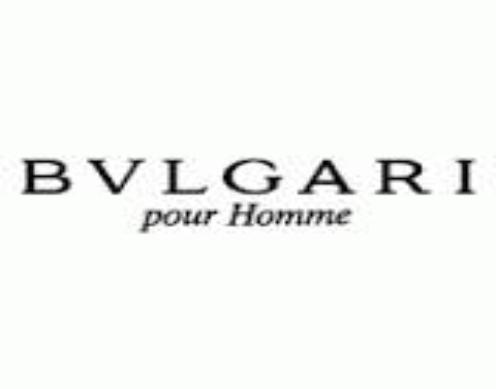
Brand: Bulgari
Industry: Clothes